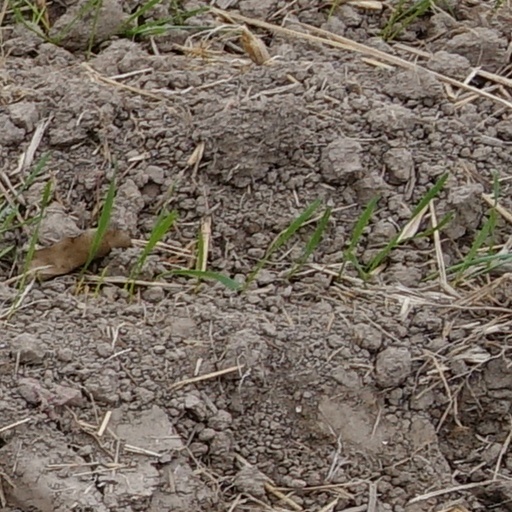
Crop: wheat